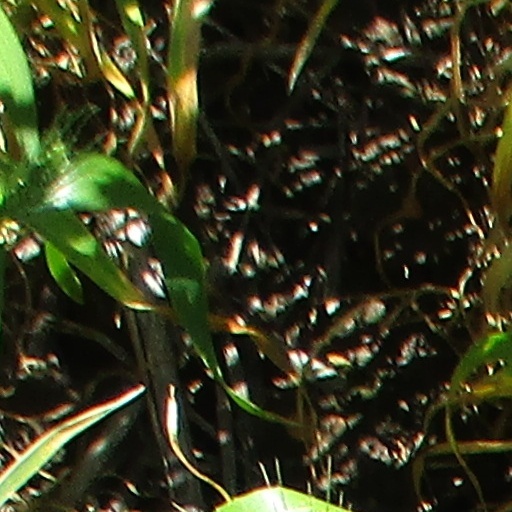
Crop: wheat